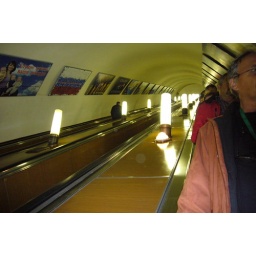
Due to water and sand the Moscow tube runs deep below the surface.